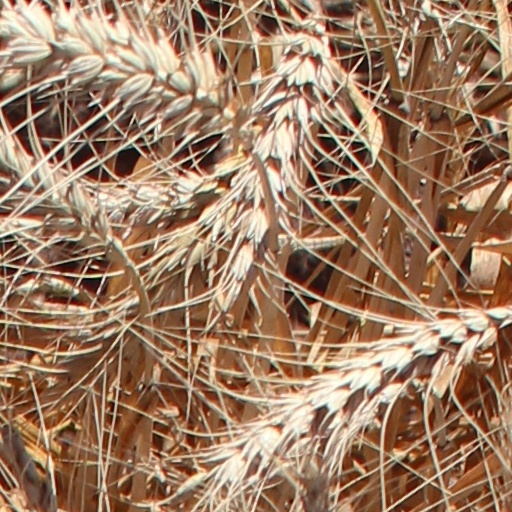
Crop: wheat